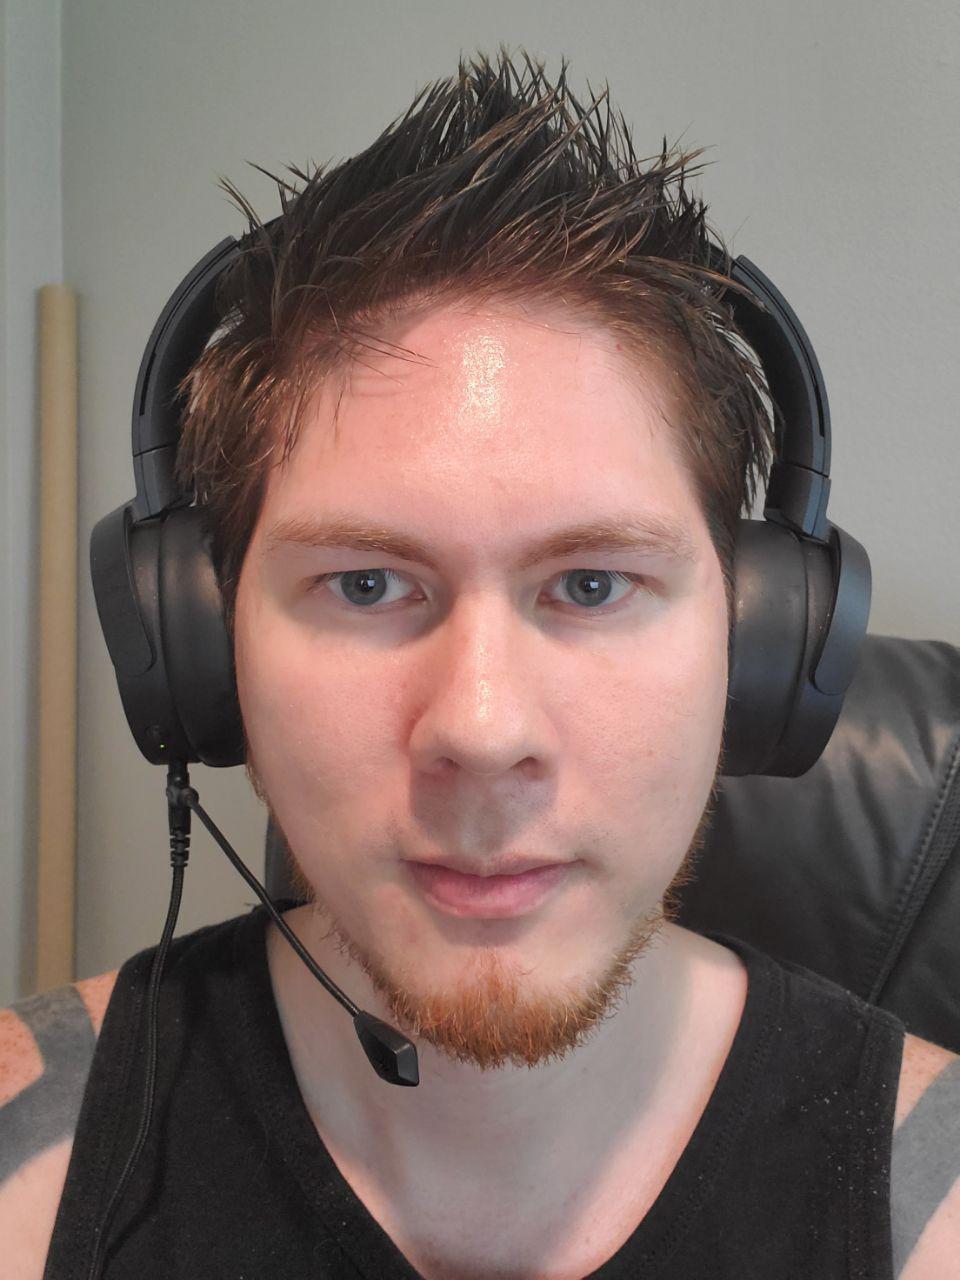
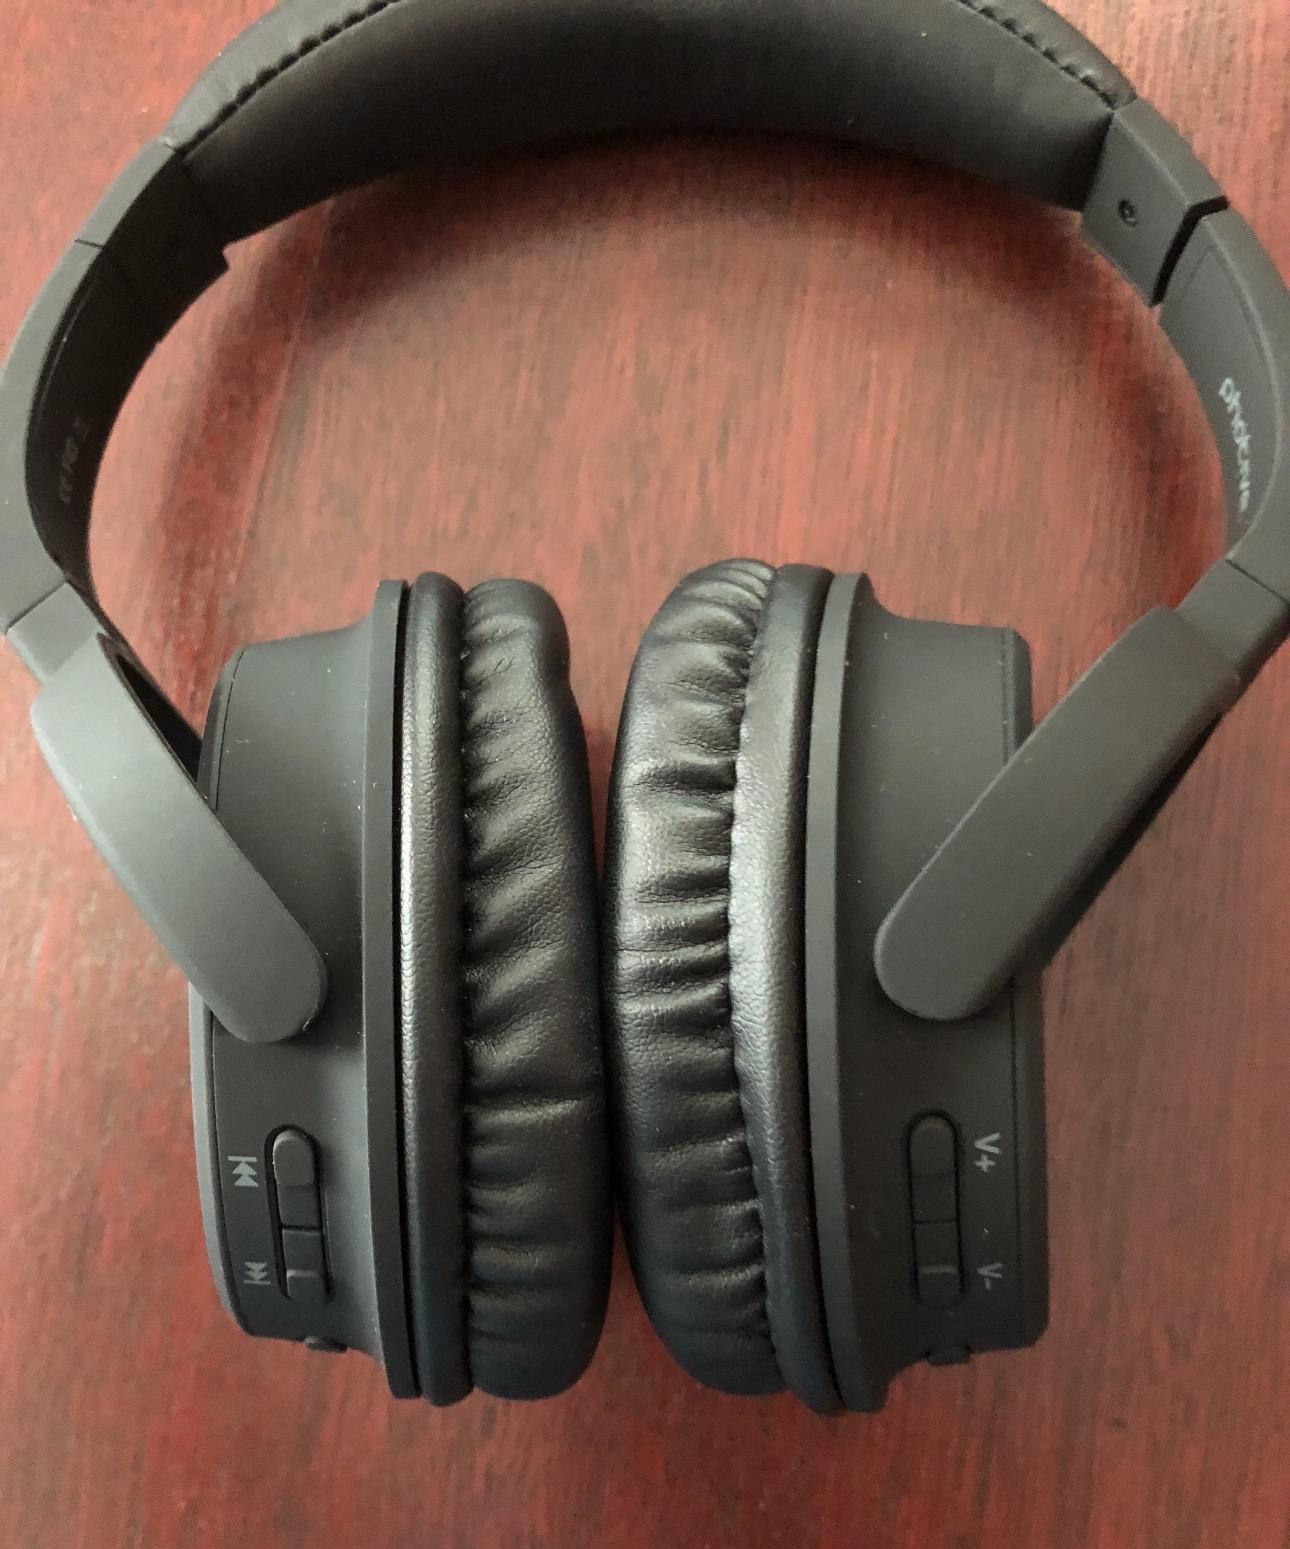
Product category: headphones
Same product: no